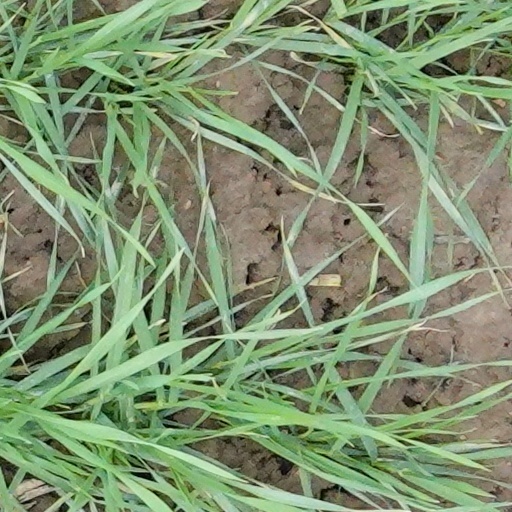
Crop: wheat